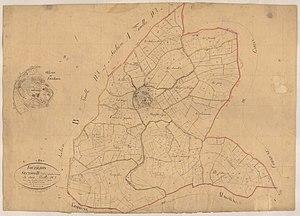
Fouzilhon. - Cadastre napoléonien
Fouzilhon est une commune française située dans le département de l'Hérault en région Occitanie.